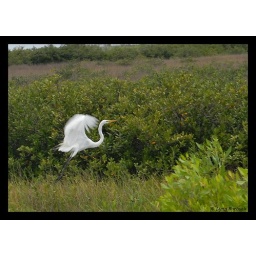
A great white egret flying out of a Louisiana marsh near LA 1.